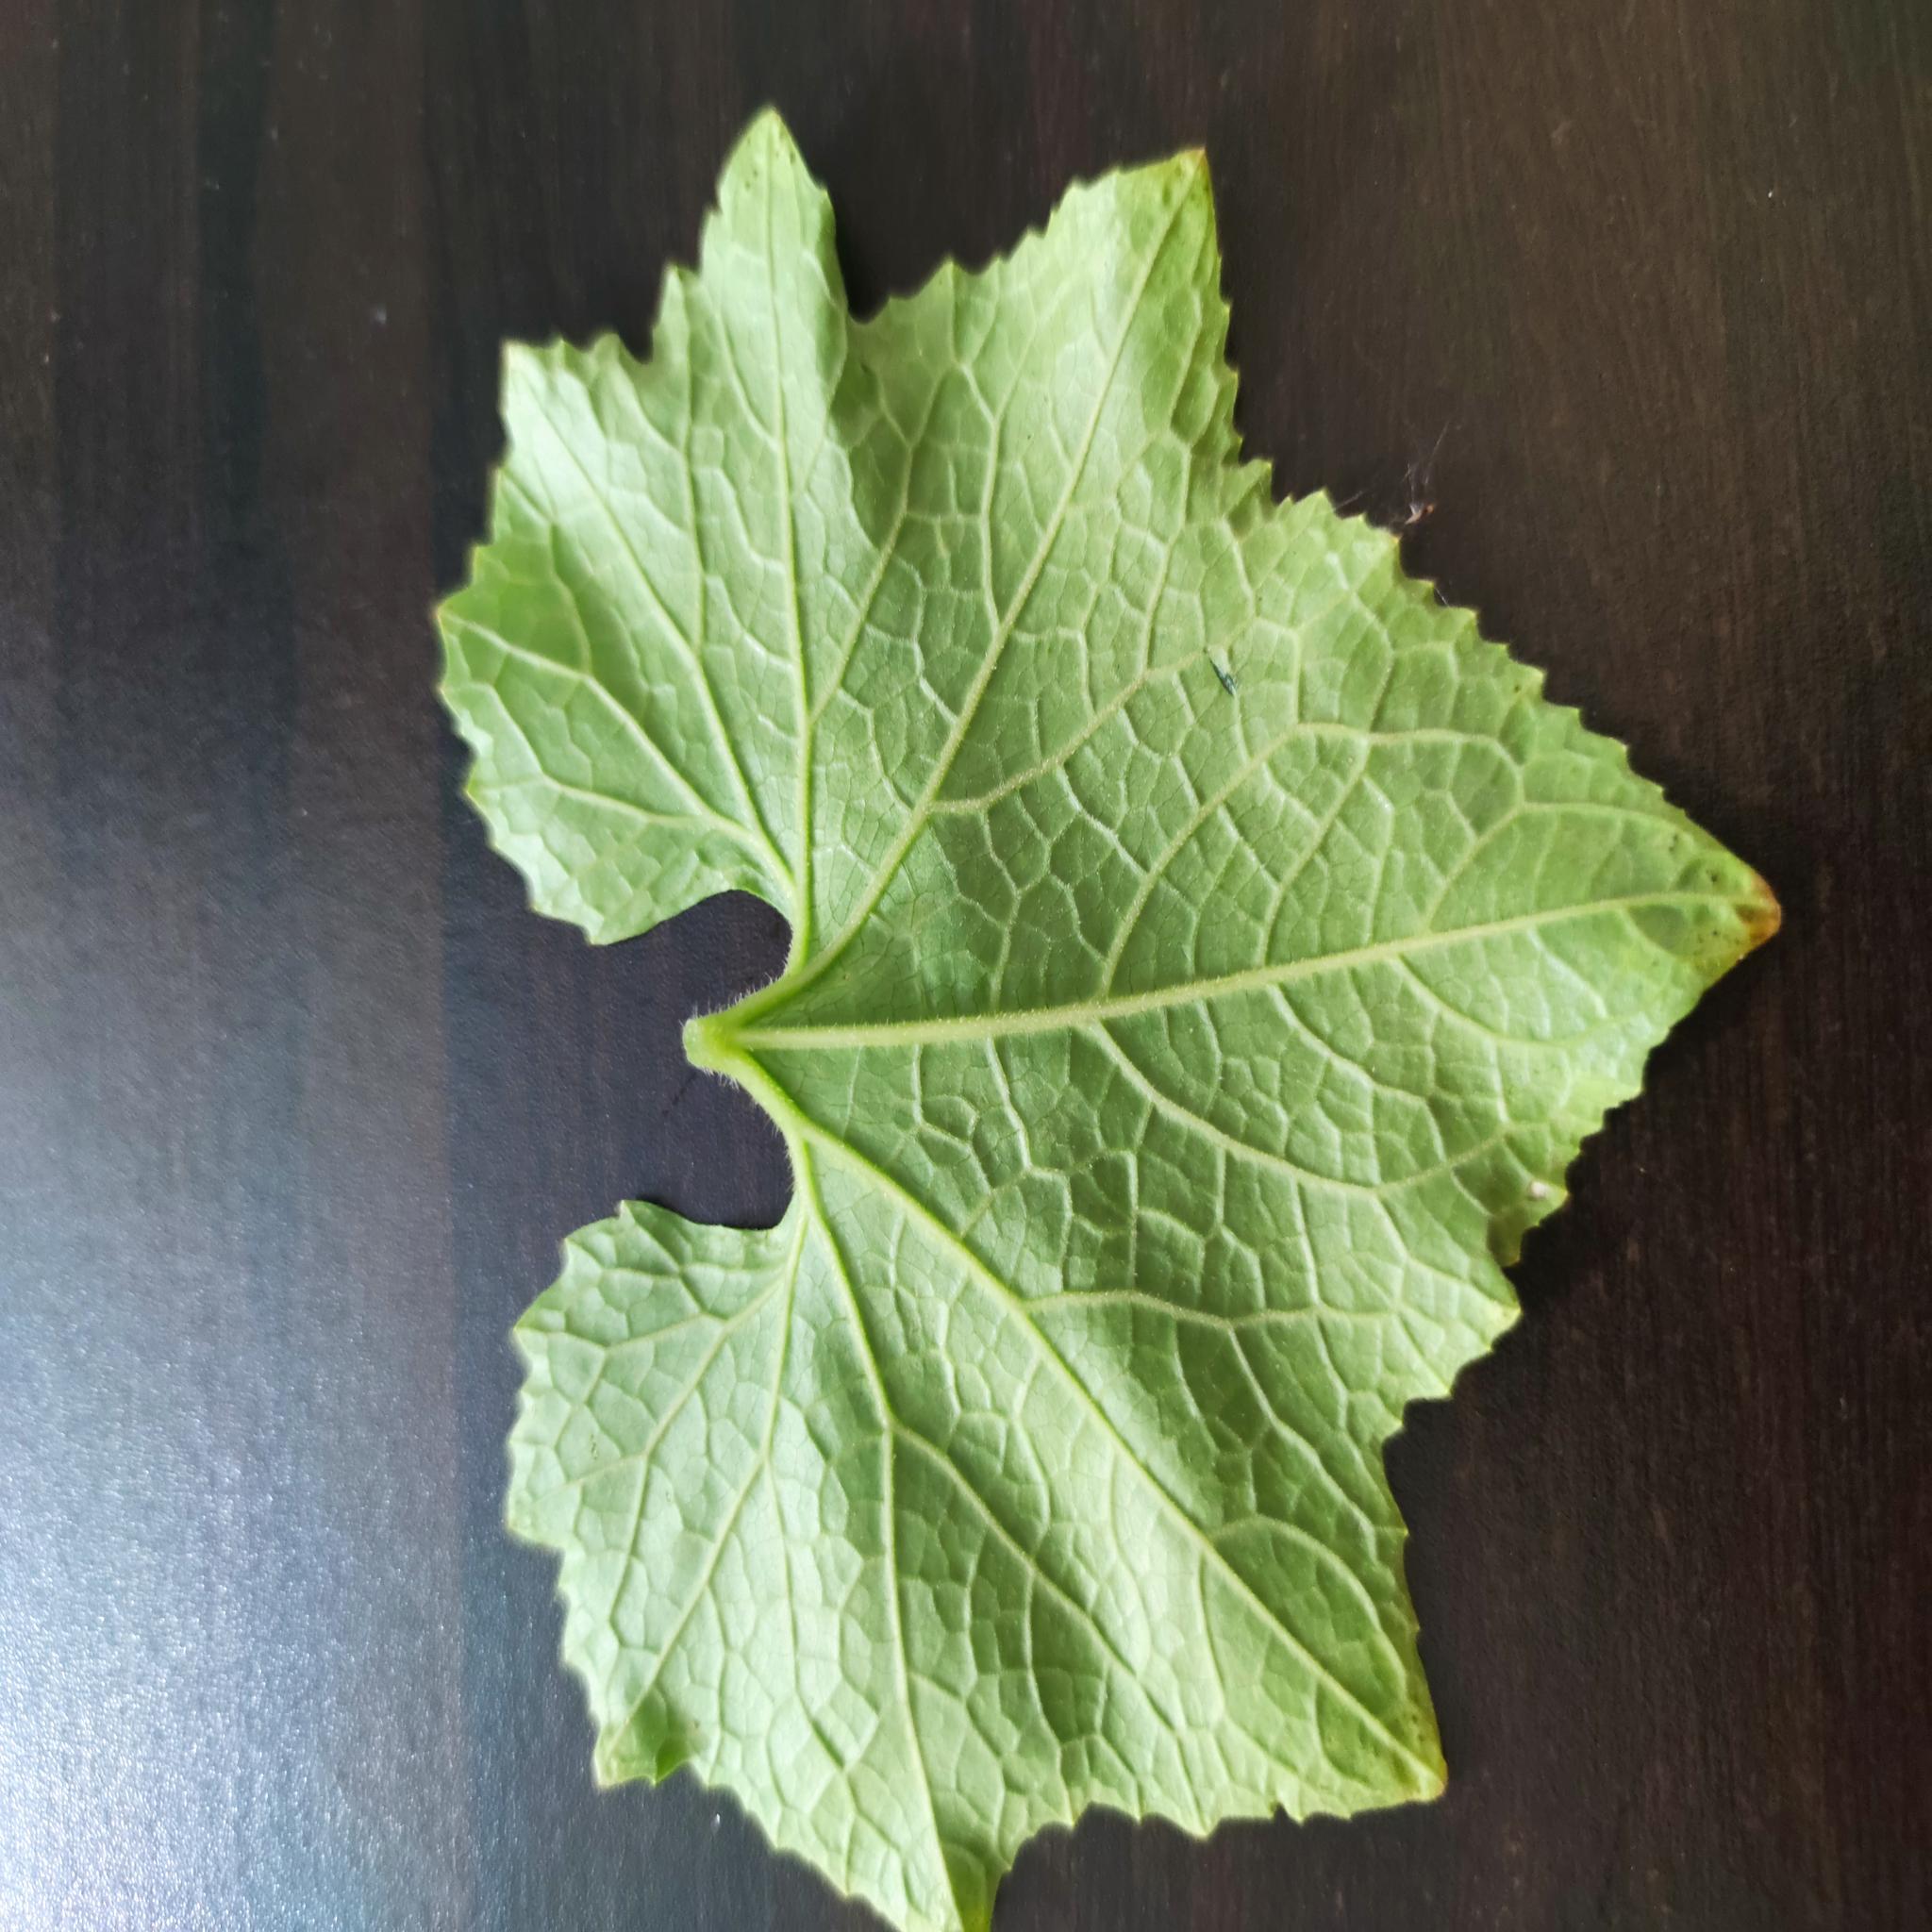
Label: Healthy